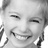
Emotion: happy